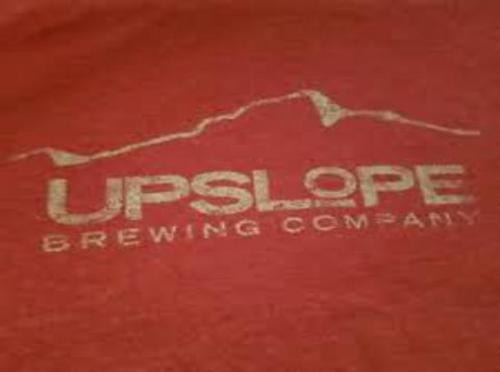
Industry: Food